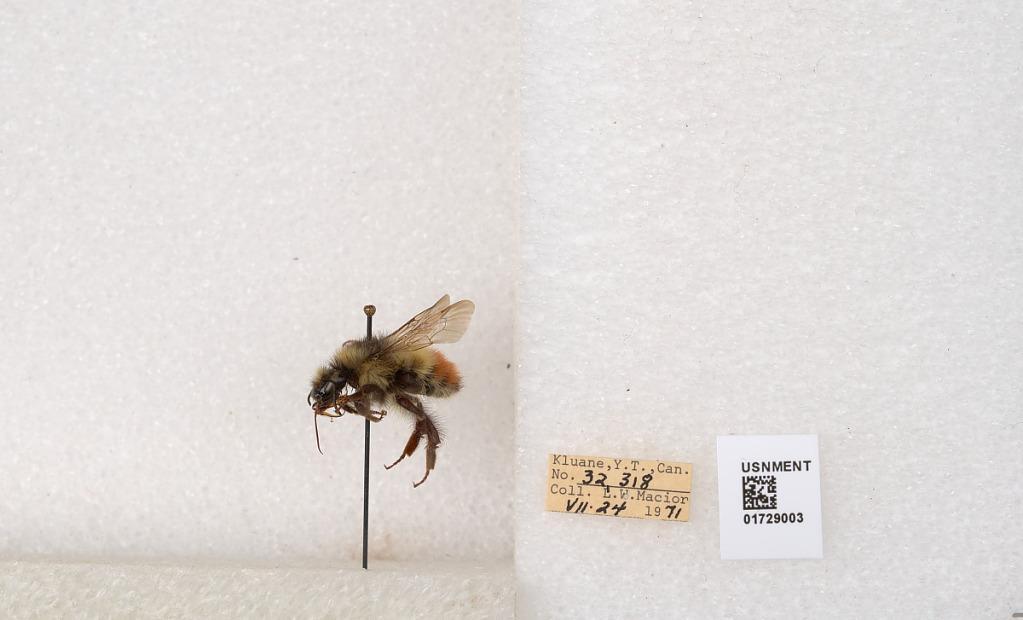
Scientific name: Bombus flavifrons Cresson
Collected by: L. Macior
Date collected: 1971-7-24
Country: Canada
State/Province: Yukon Territory
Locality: Kluane National Park and Reserve
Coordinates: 60.7493, -139.504